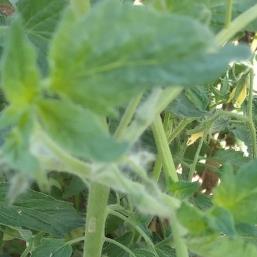
Crop: Tomato
Condition: healthy-leaf